Wendy Williams

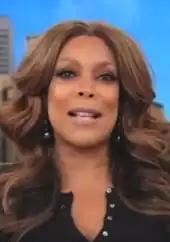
Williams on "The Wendy Williams Show" in 2011

Williams hosted a game show for GSN called "Love Triangle" (2011) for which she and her husband Kevin Hunter served as executive producers. Williams played a judge on the Lifetime network show "Drop Dead Diva" (2011) and served as a guest judge on "The Face" (2013). Williams was paired with Tony Dovolani as a contestant on the twelfth season of "Dancing with the Stars"; she was eliminated second. Williams later alleged the show's producers portrayed her as an angry black woman, a racial stereotype. Williams appeared in the film adaptation of Steve Harvey's book, "Act Like a Lady, Think Like a Man", titled "Think Like a Man" (2012), and its sequel, "Think Like a Man Too" (2014). In 2012, it was announced Williams would enter into a "production alliance" with producers Suzanne de Passe and Madison Jones to create movies and television shows aimed at multicultural audiences. These projects will appear under the heading "Wendy Williams presents" and their first project will be VH1 adaptation of a Star Jones novel.